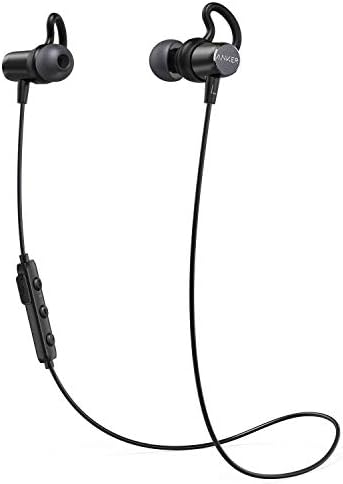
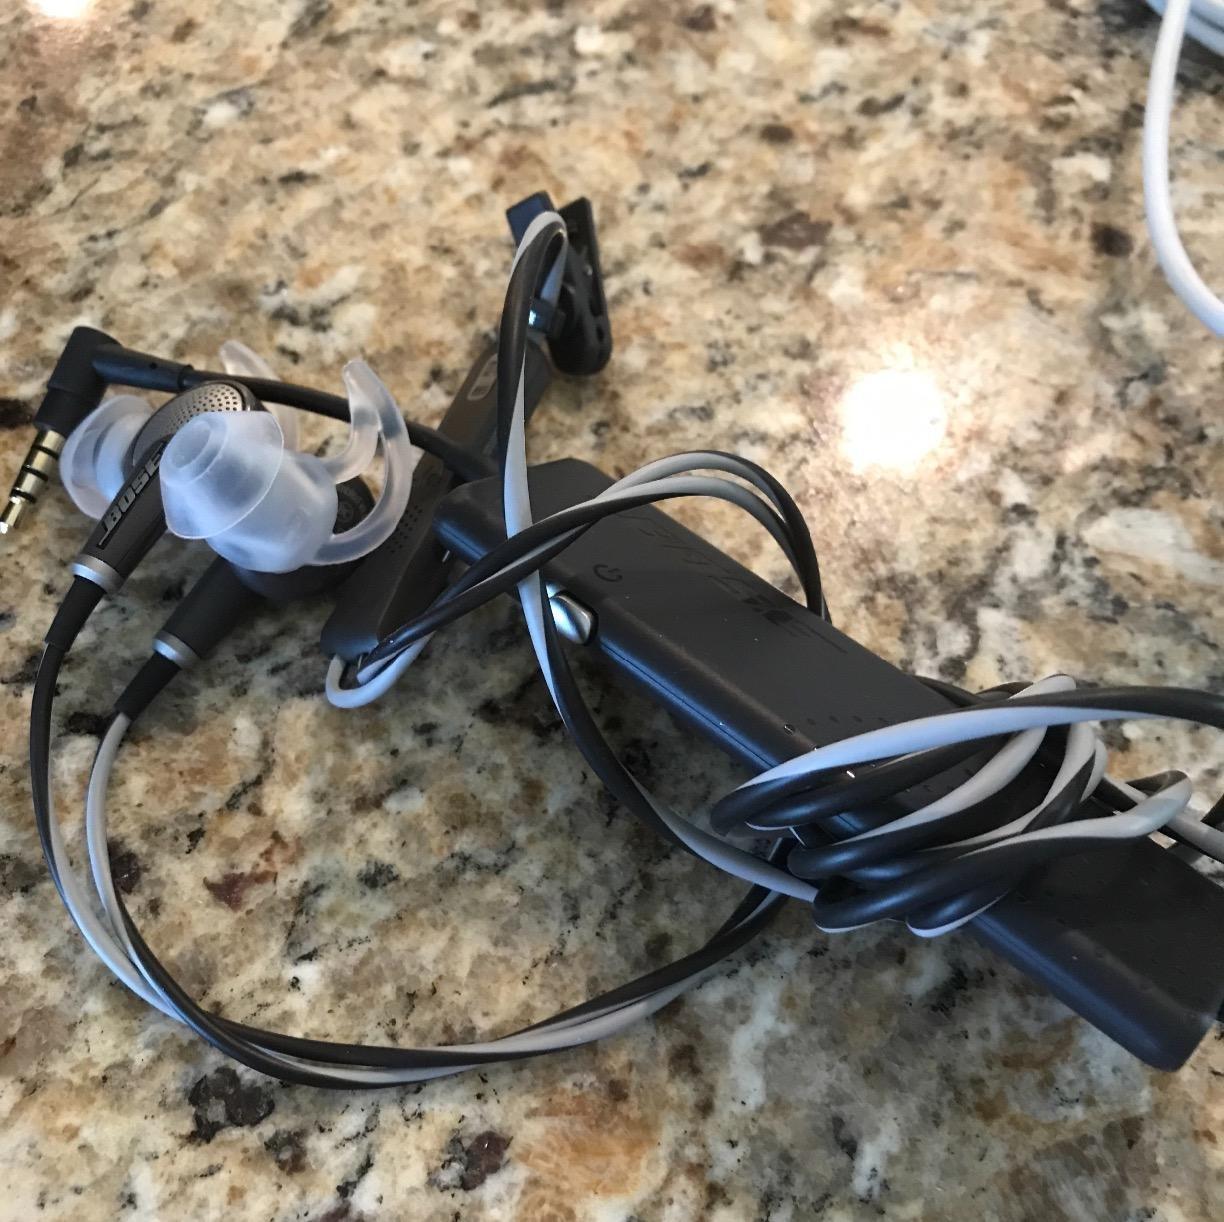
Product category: headphones
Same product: no